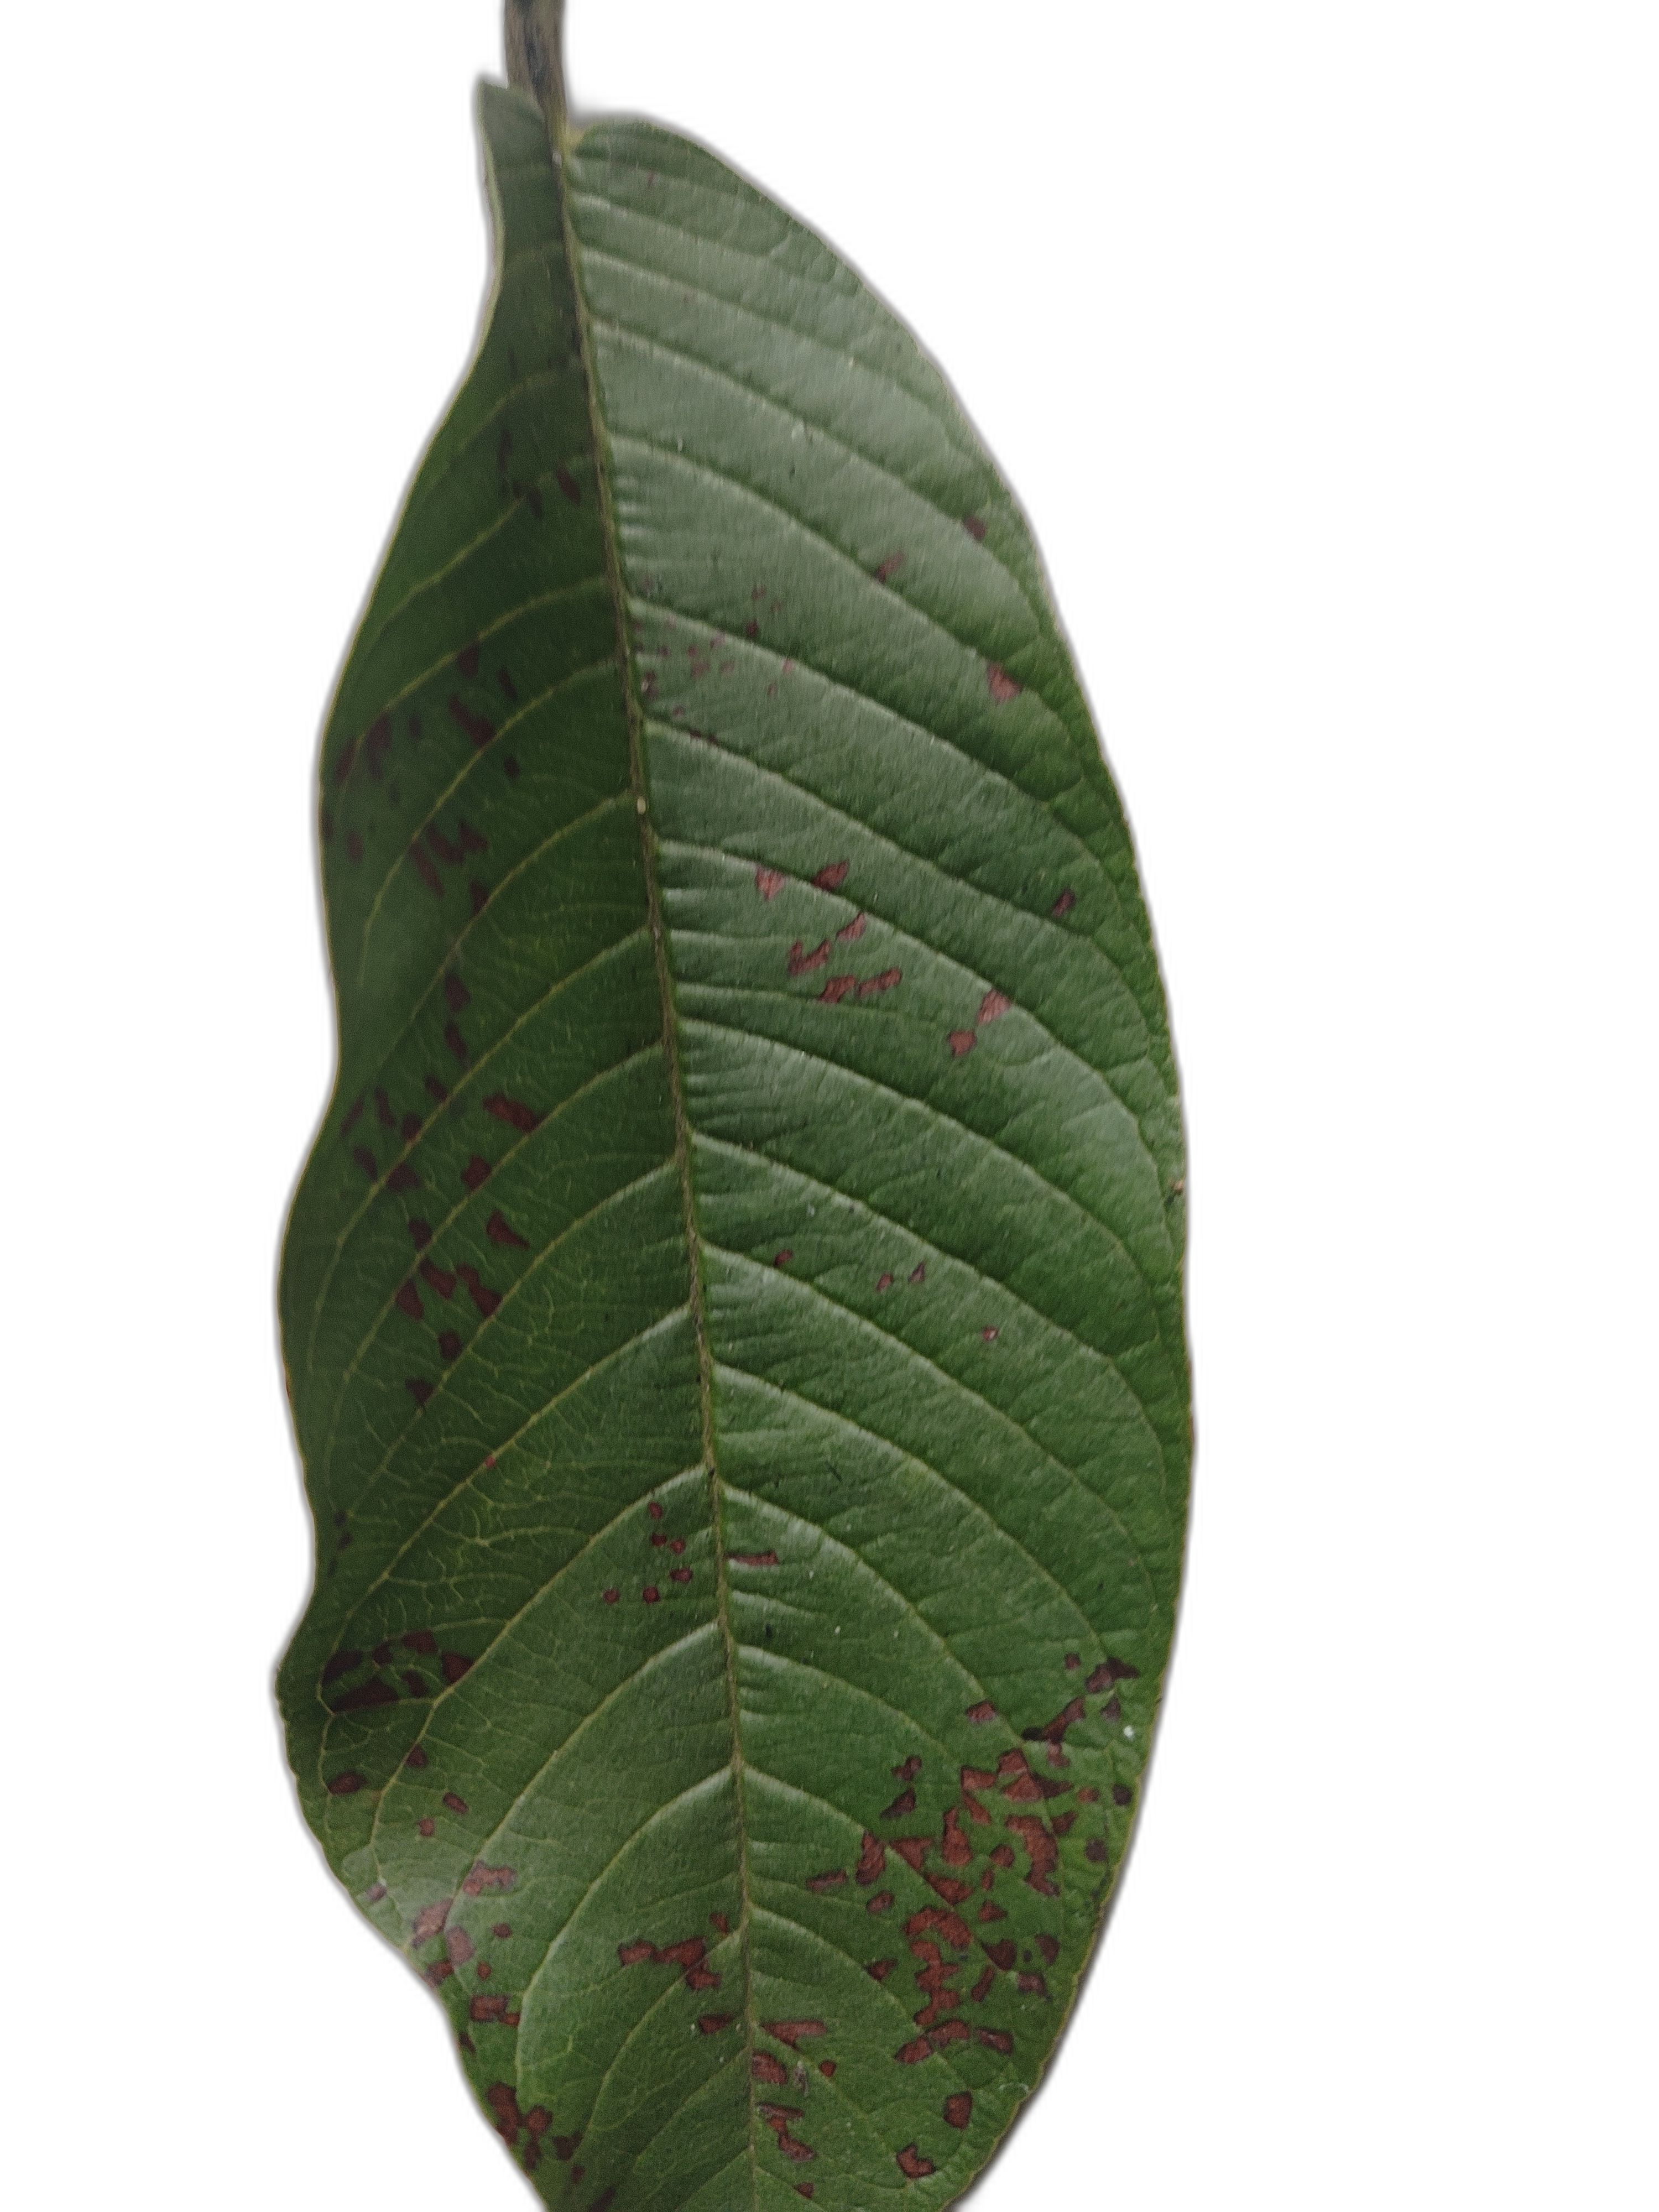
Plant part: leaf
Disease: Dot